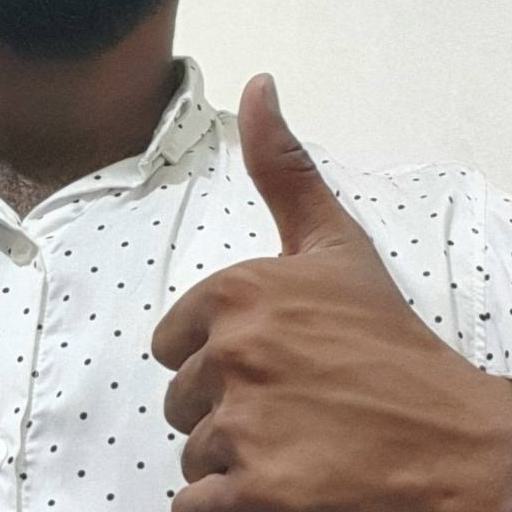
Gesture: like